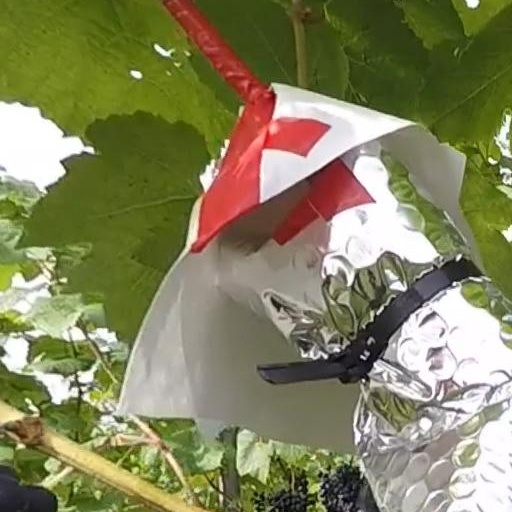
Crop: grape